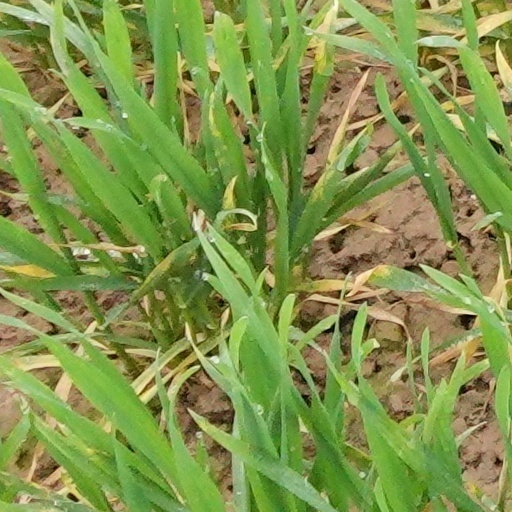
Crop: wheat